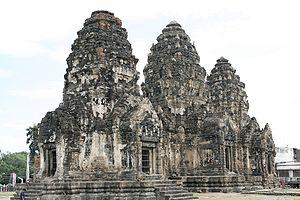
Phra Prang Sam Yod, Lopburi, Thaïlande